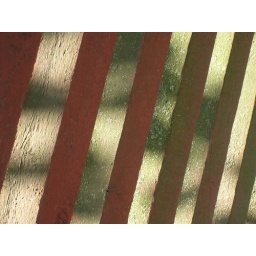
A wooden fence in a park in Gothenburg.